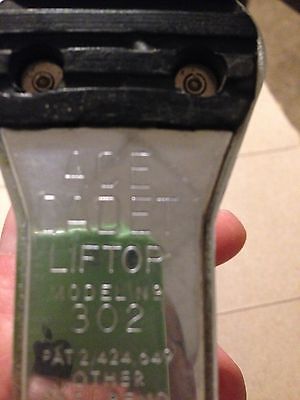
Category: stapler